Tri-Institutional MD–PhD Program

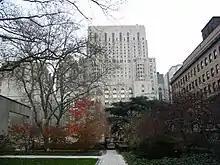
Weill Cornell Medical Center as seen from the campus of Rockefeller University

Students who complete the program are awarded an M.D. from Weill Cornell Medical College and a Ph.D. from either Weill Cornell Medicine Graduate School of Medical Sciences, Rockefeller University, or the Gerstner Sloan Kettering Graduate School of Biomedical Sciences.